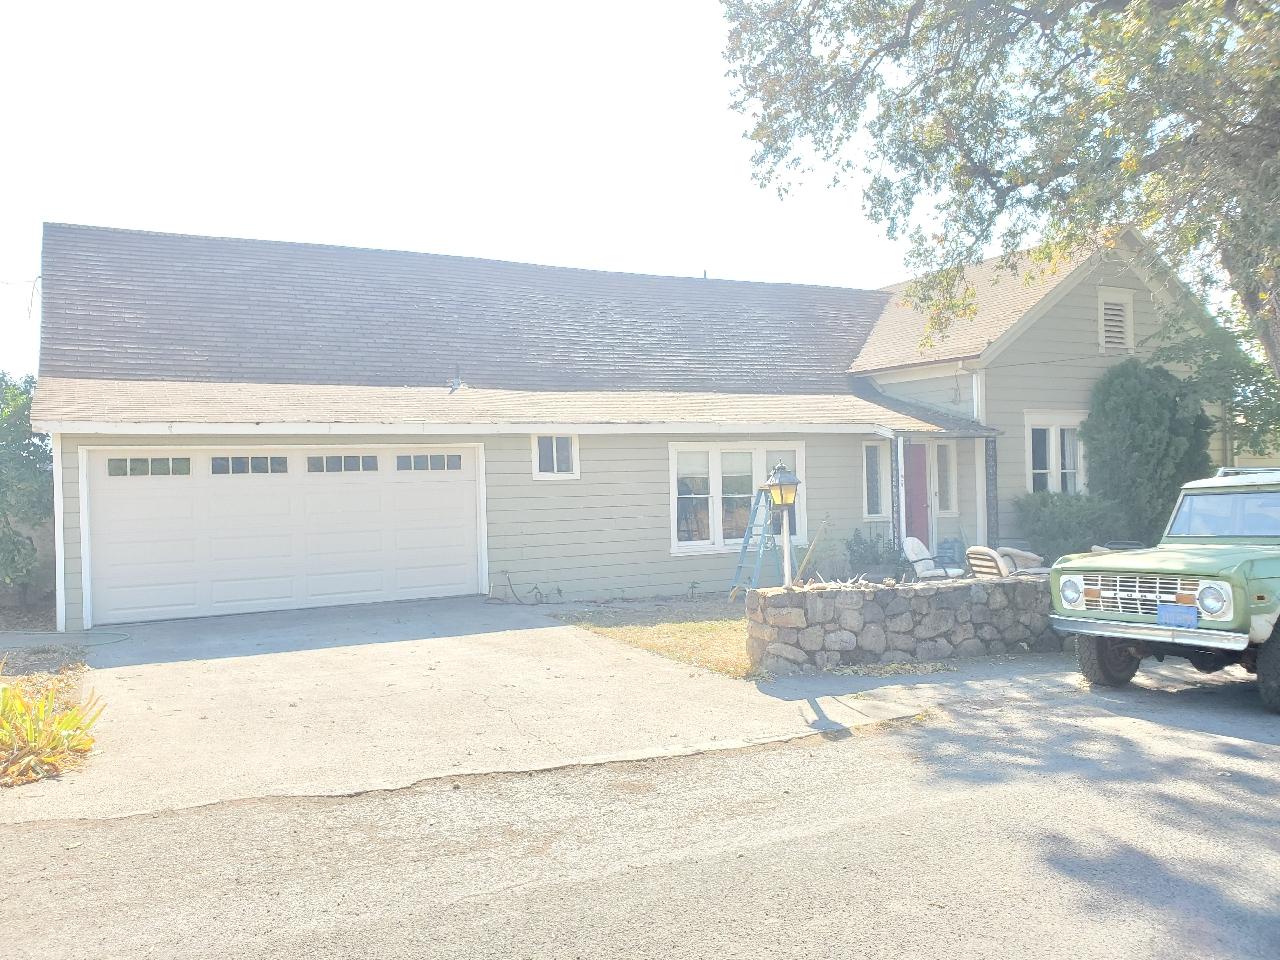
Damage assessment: no_damage